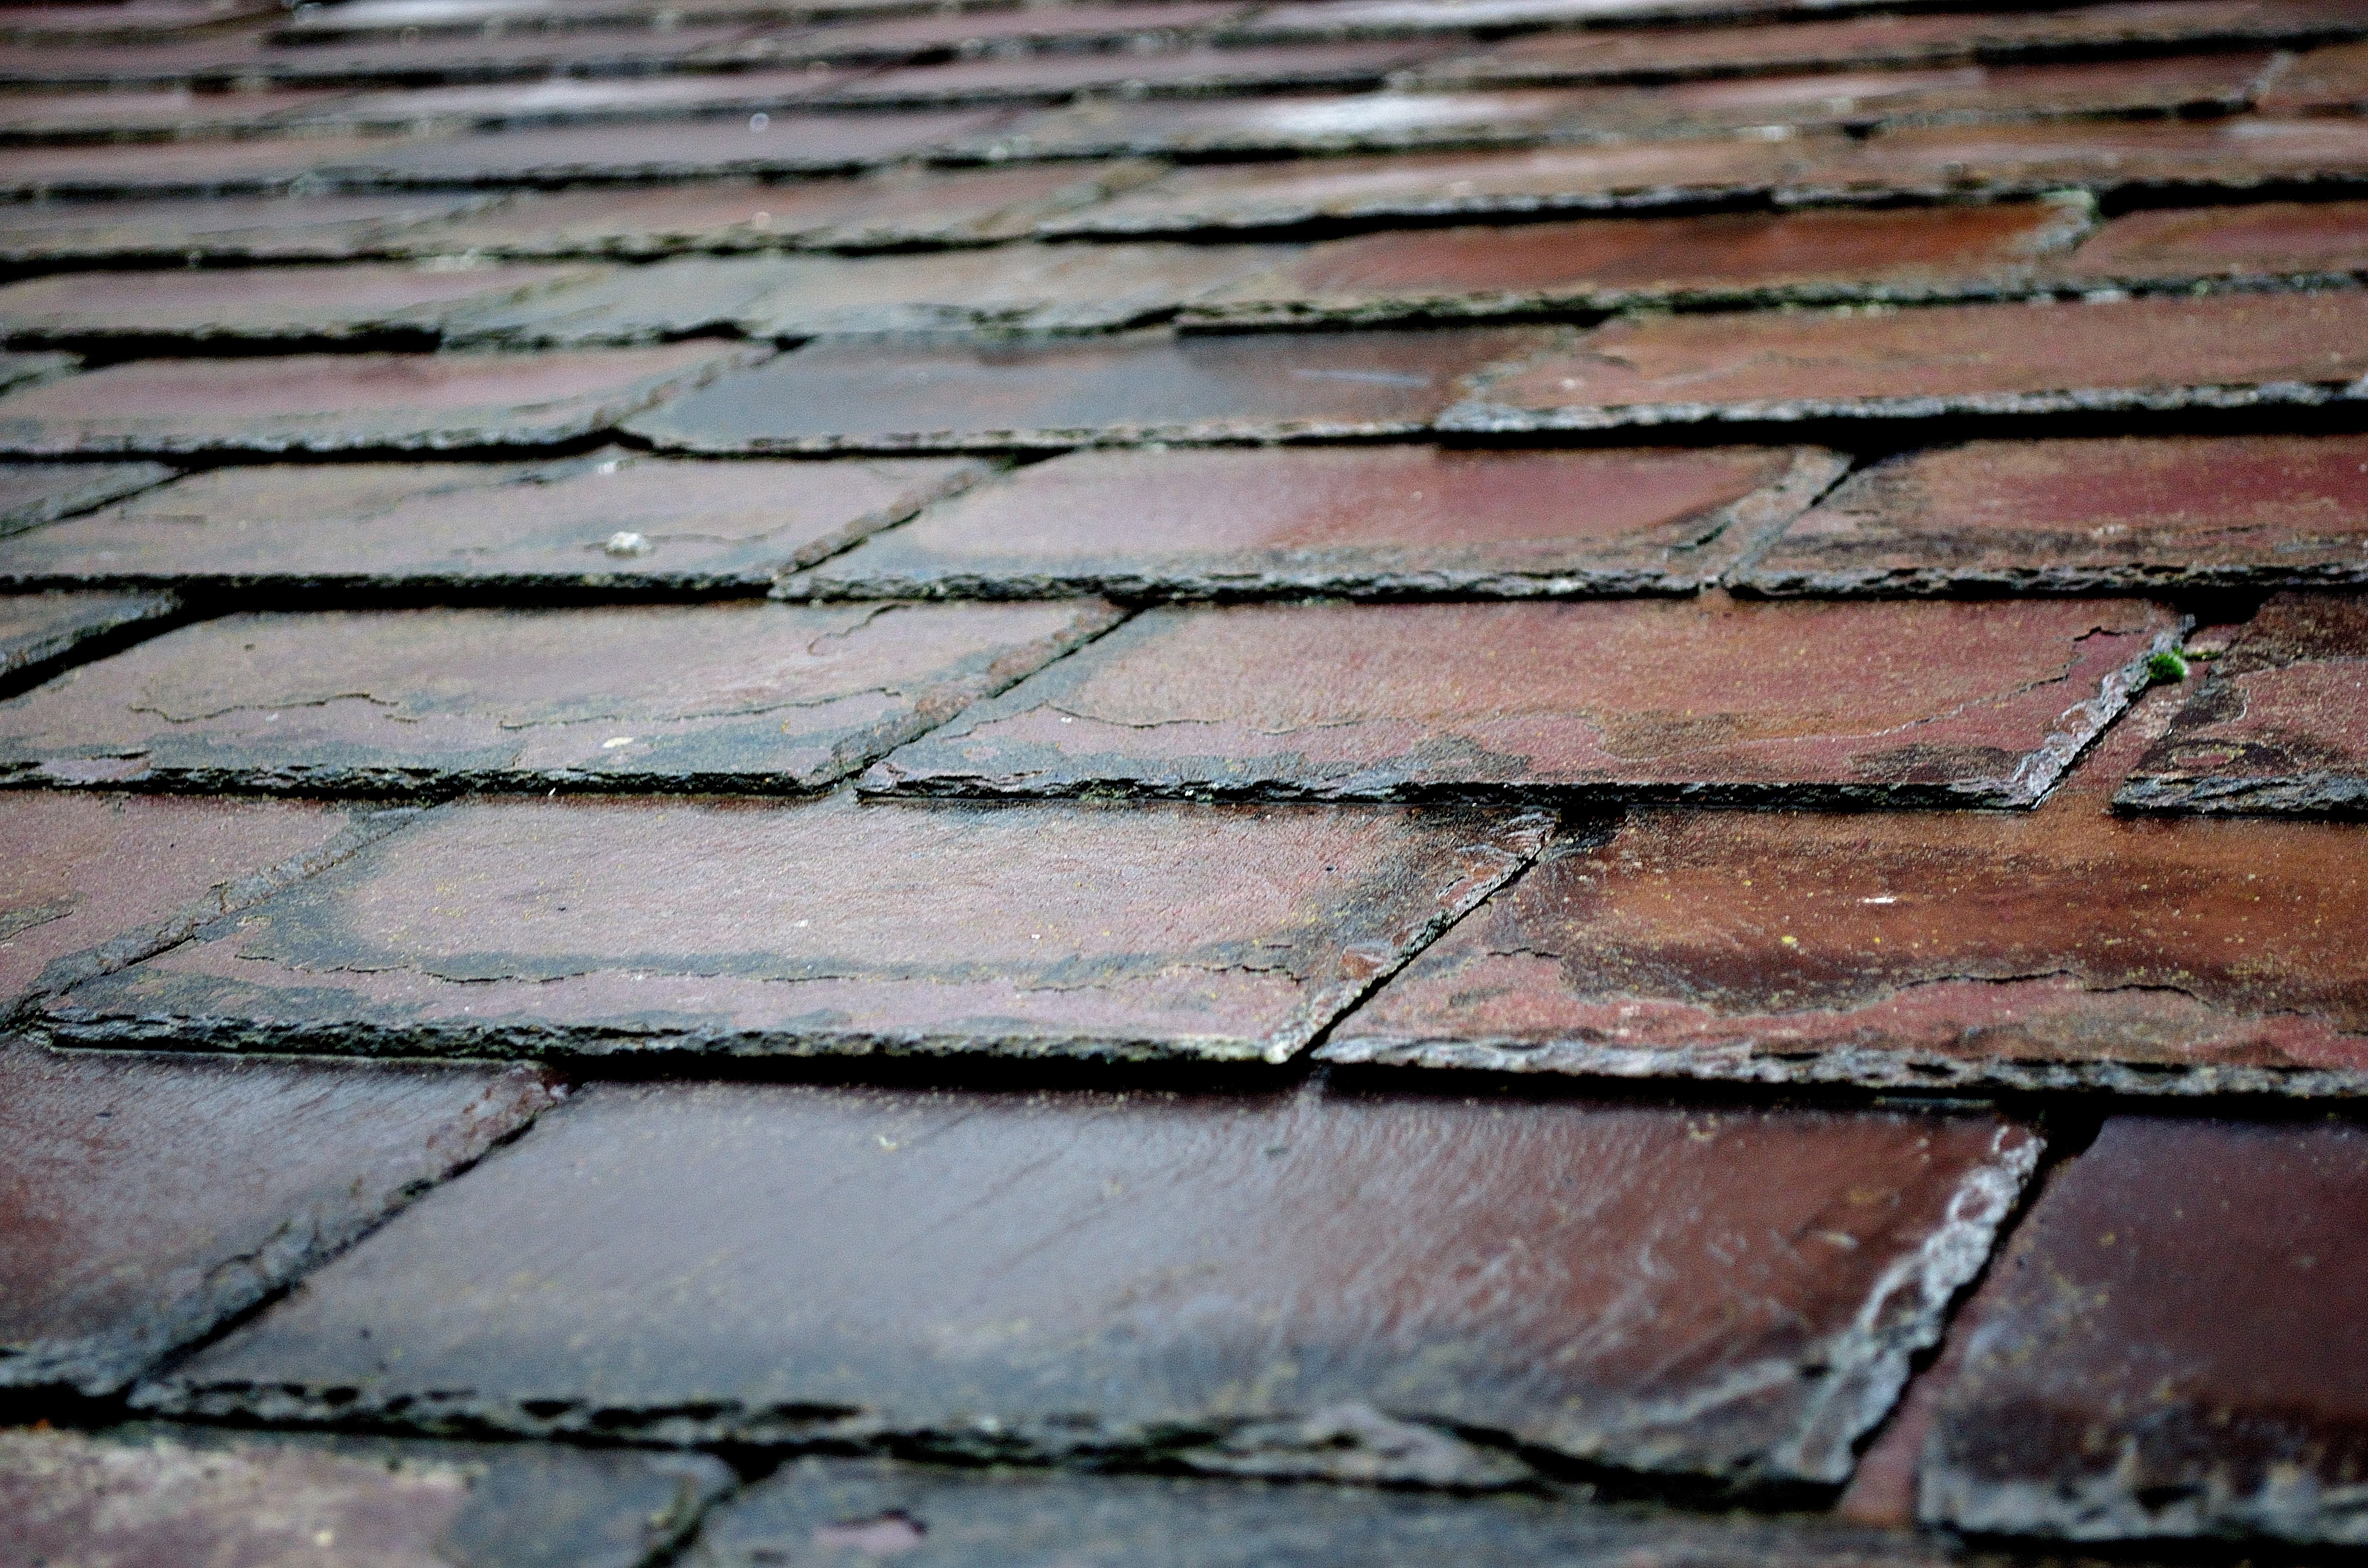
architecture, wood, texture, floor, roof, wall, asphalt, macro, soil, brick, material, slate, background, brickwork, covering, flooring, road surface, outdoor structure